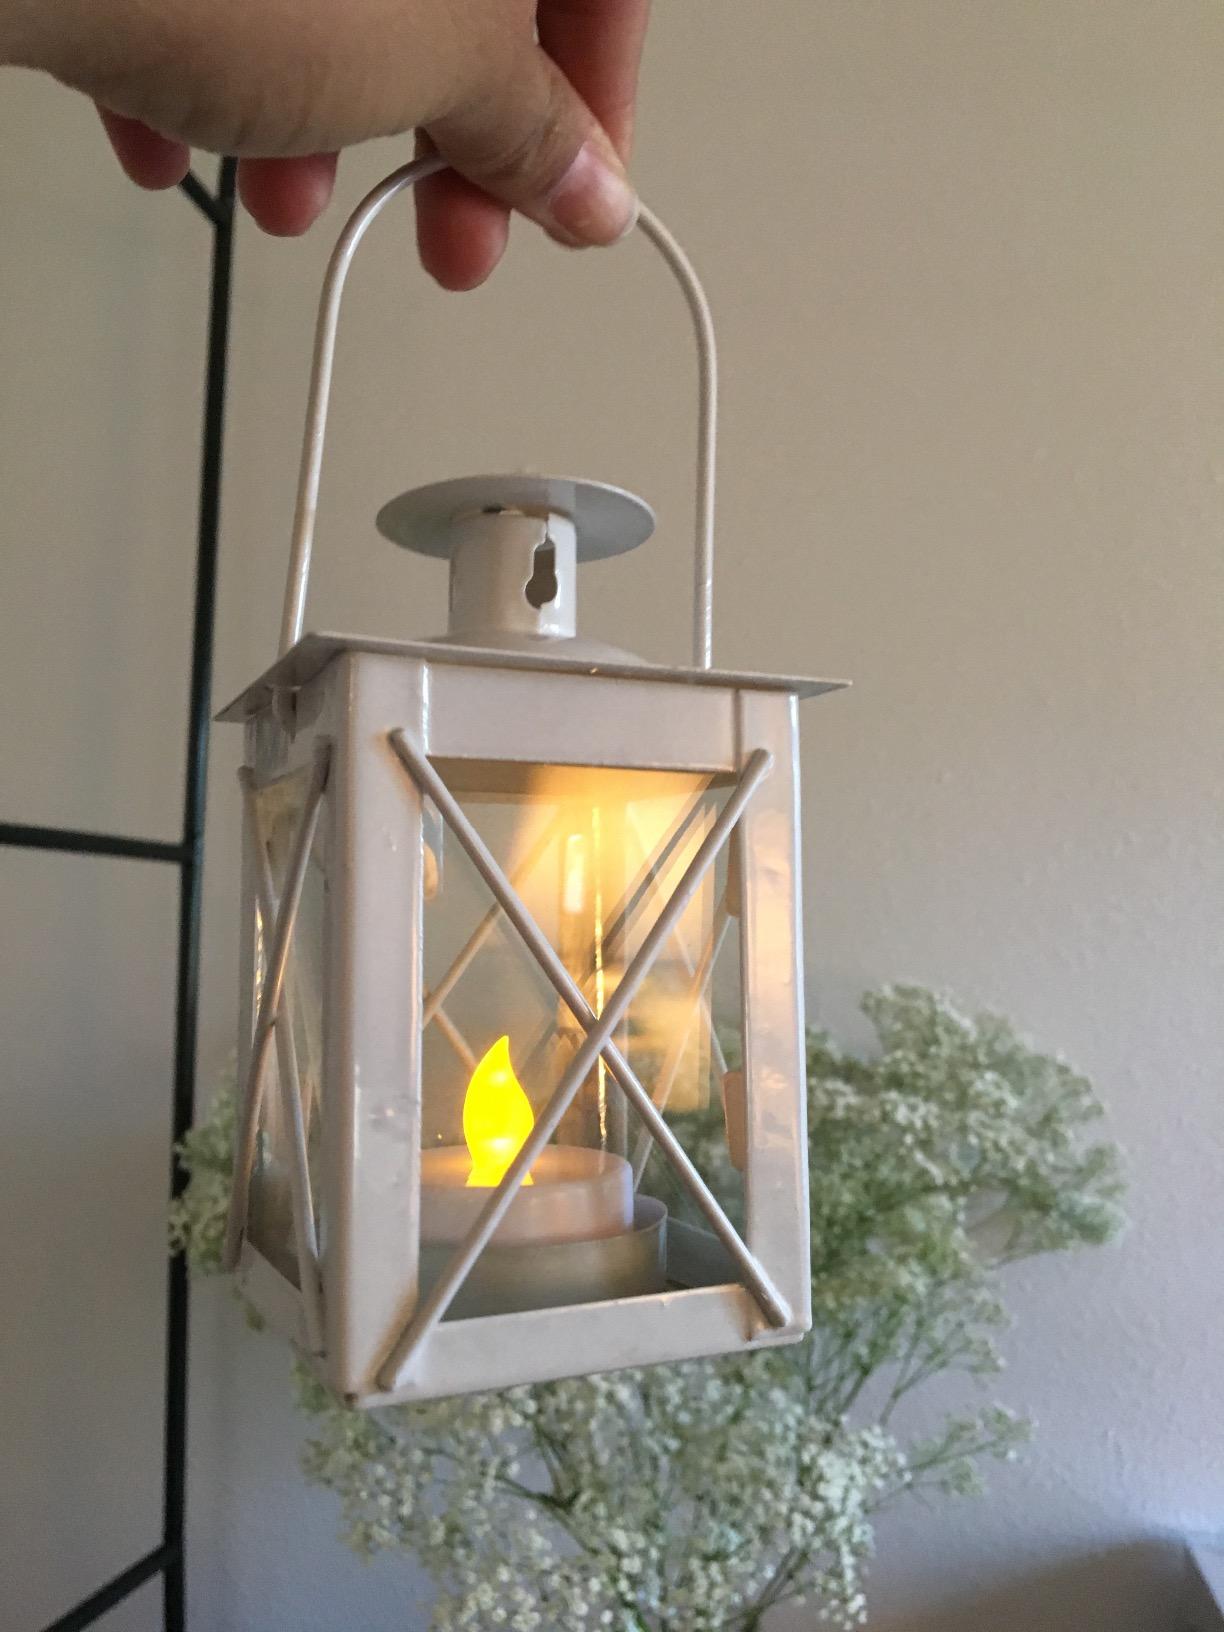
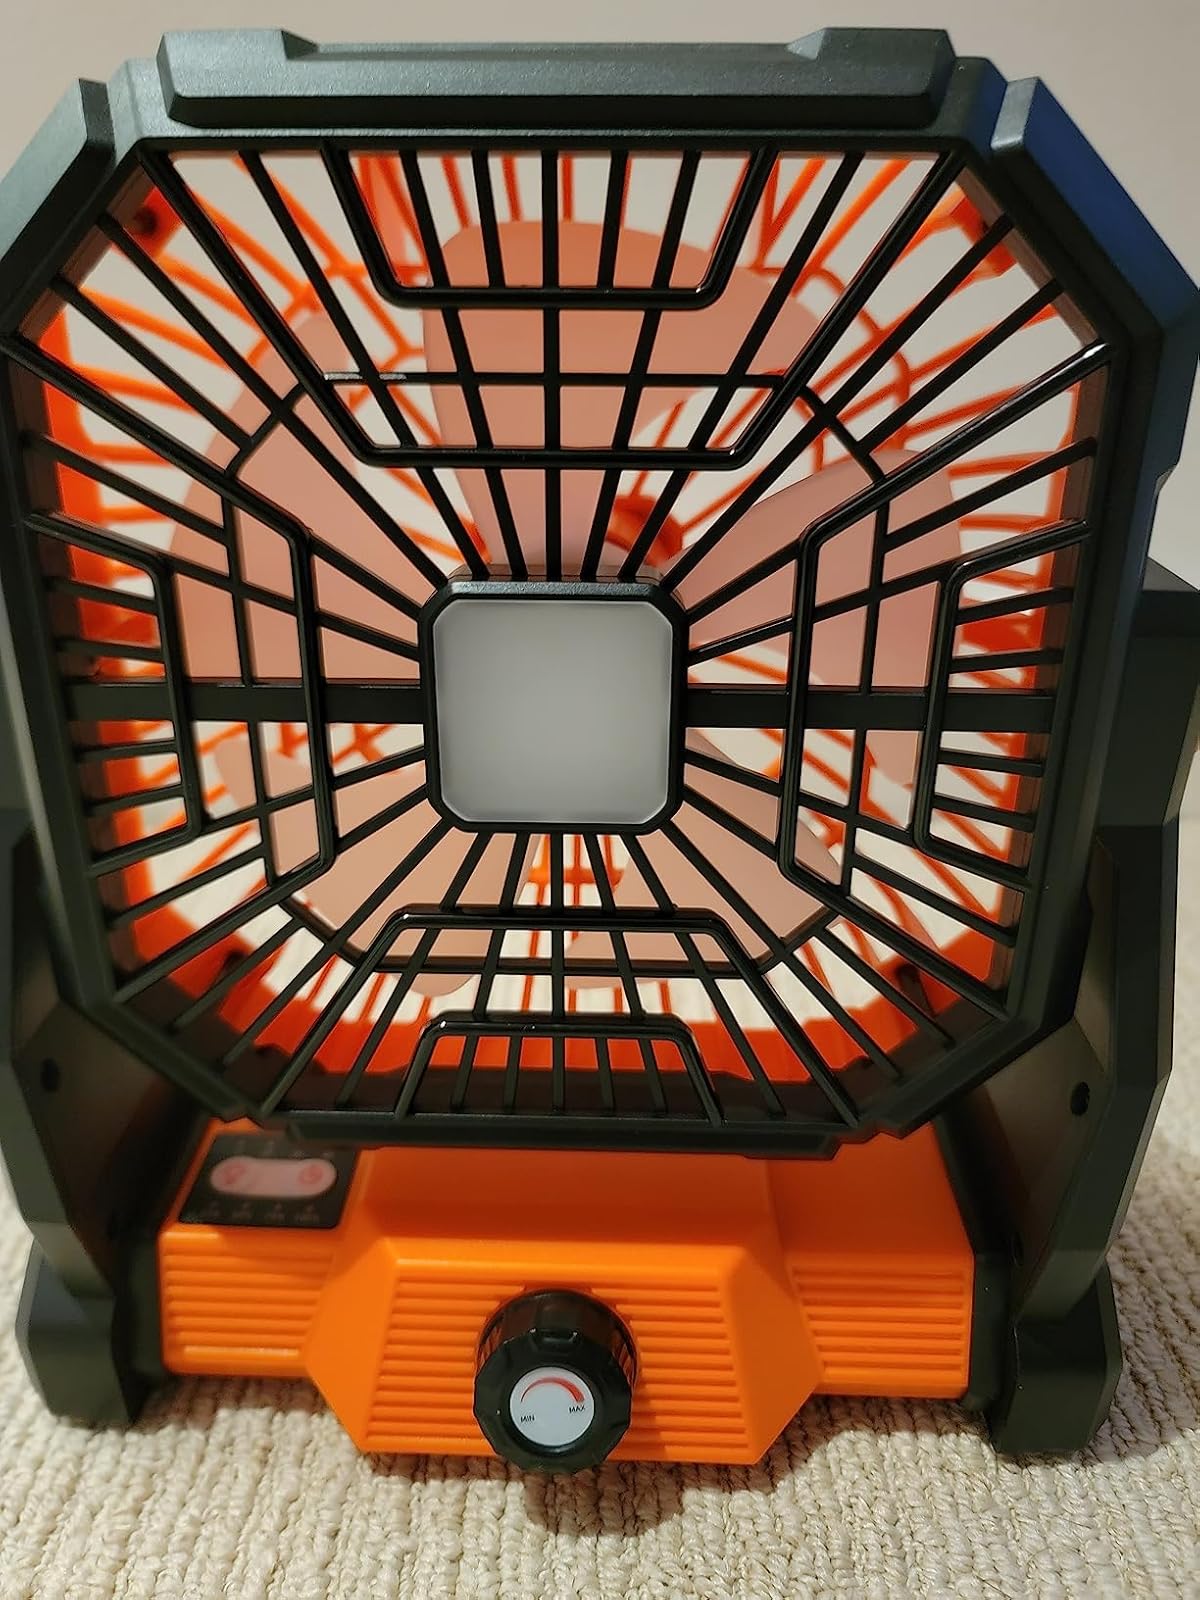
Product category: lantern
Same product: no